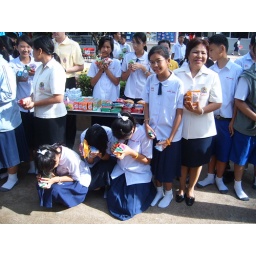
Socks without shoes in the street